Describe the emotion expressed in this image:  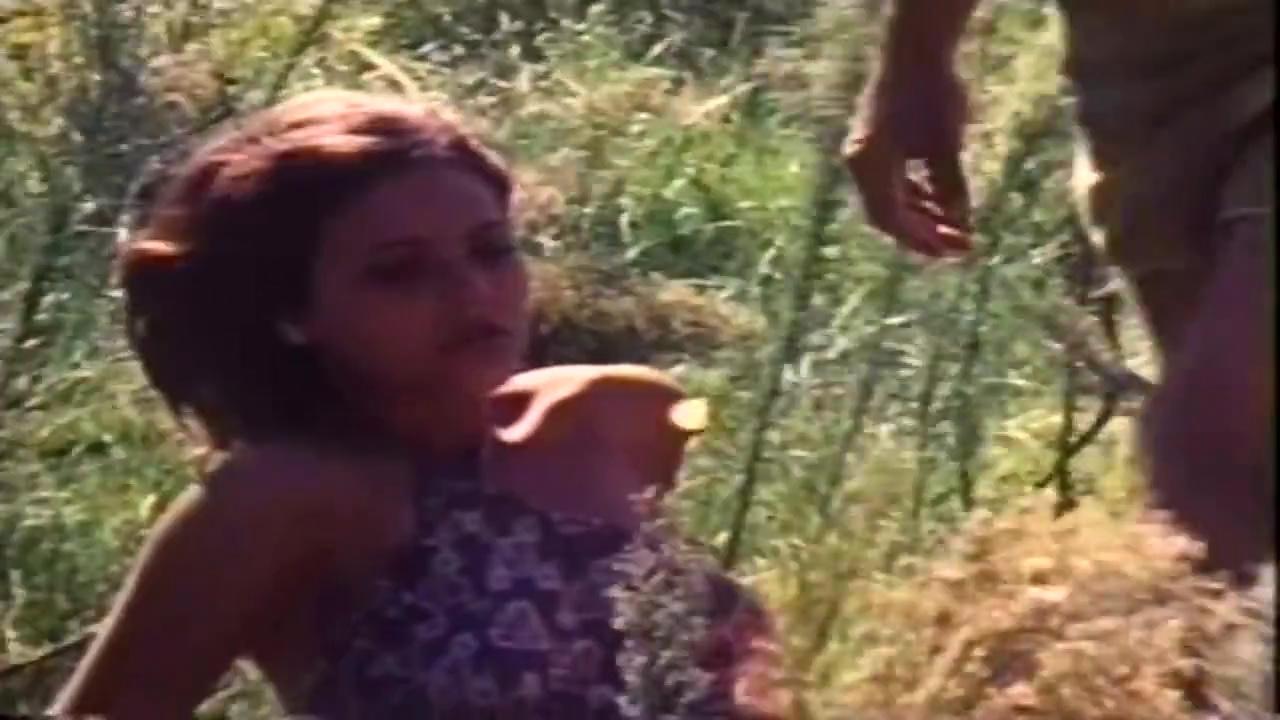
This person displays Fear, valence and arousal with high intensity.